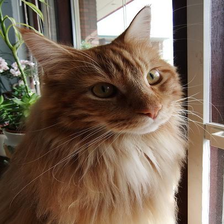
Species: cat
Breed: Maine Coon